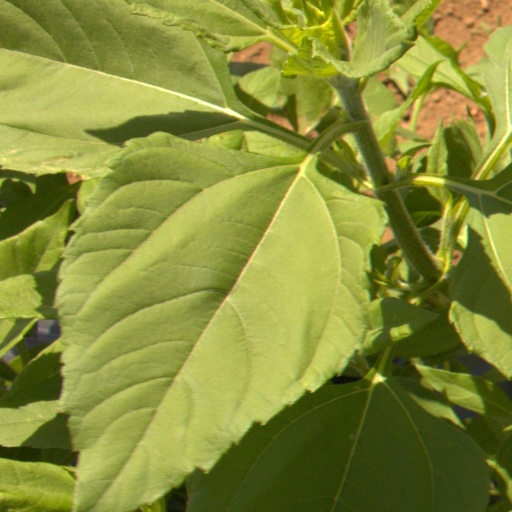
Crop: Jerusalem artichoke